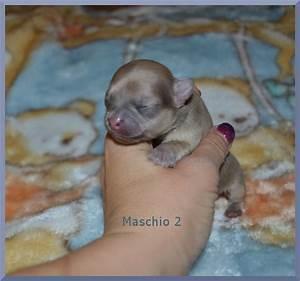
dog